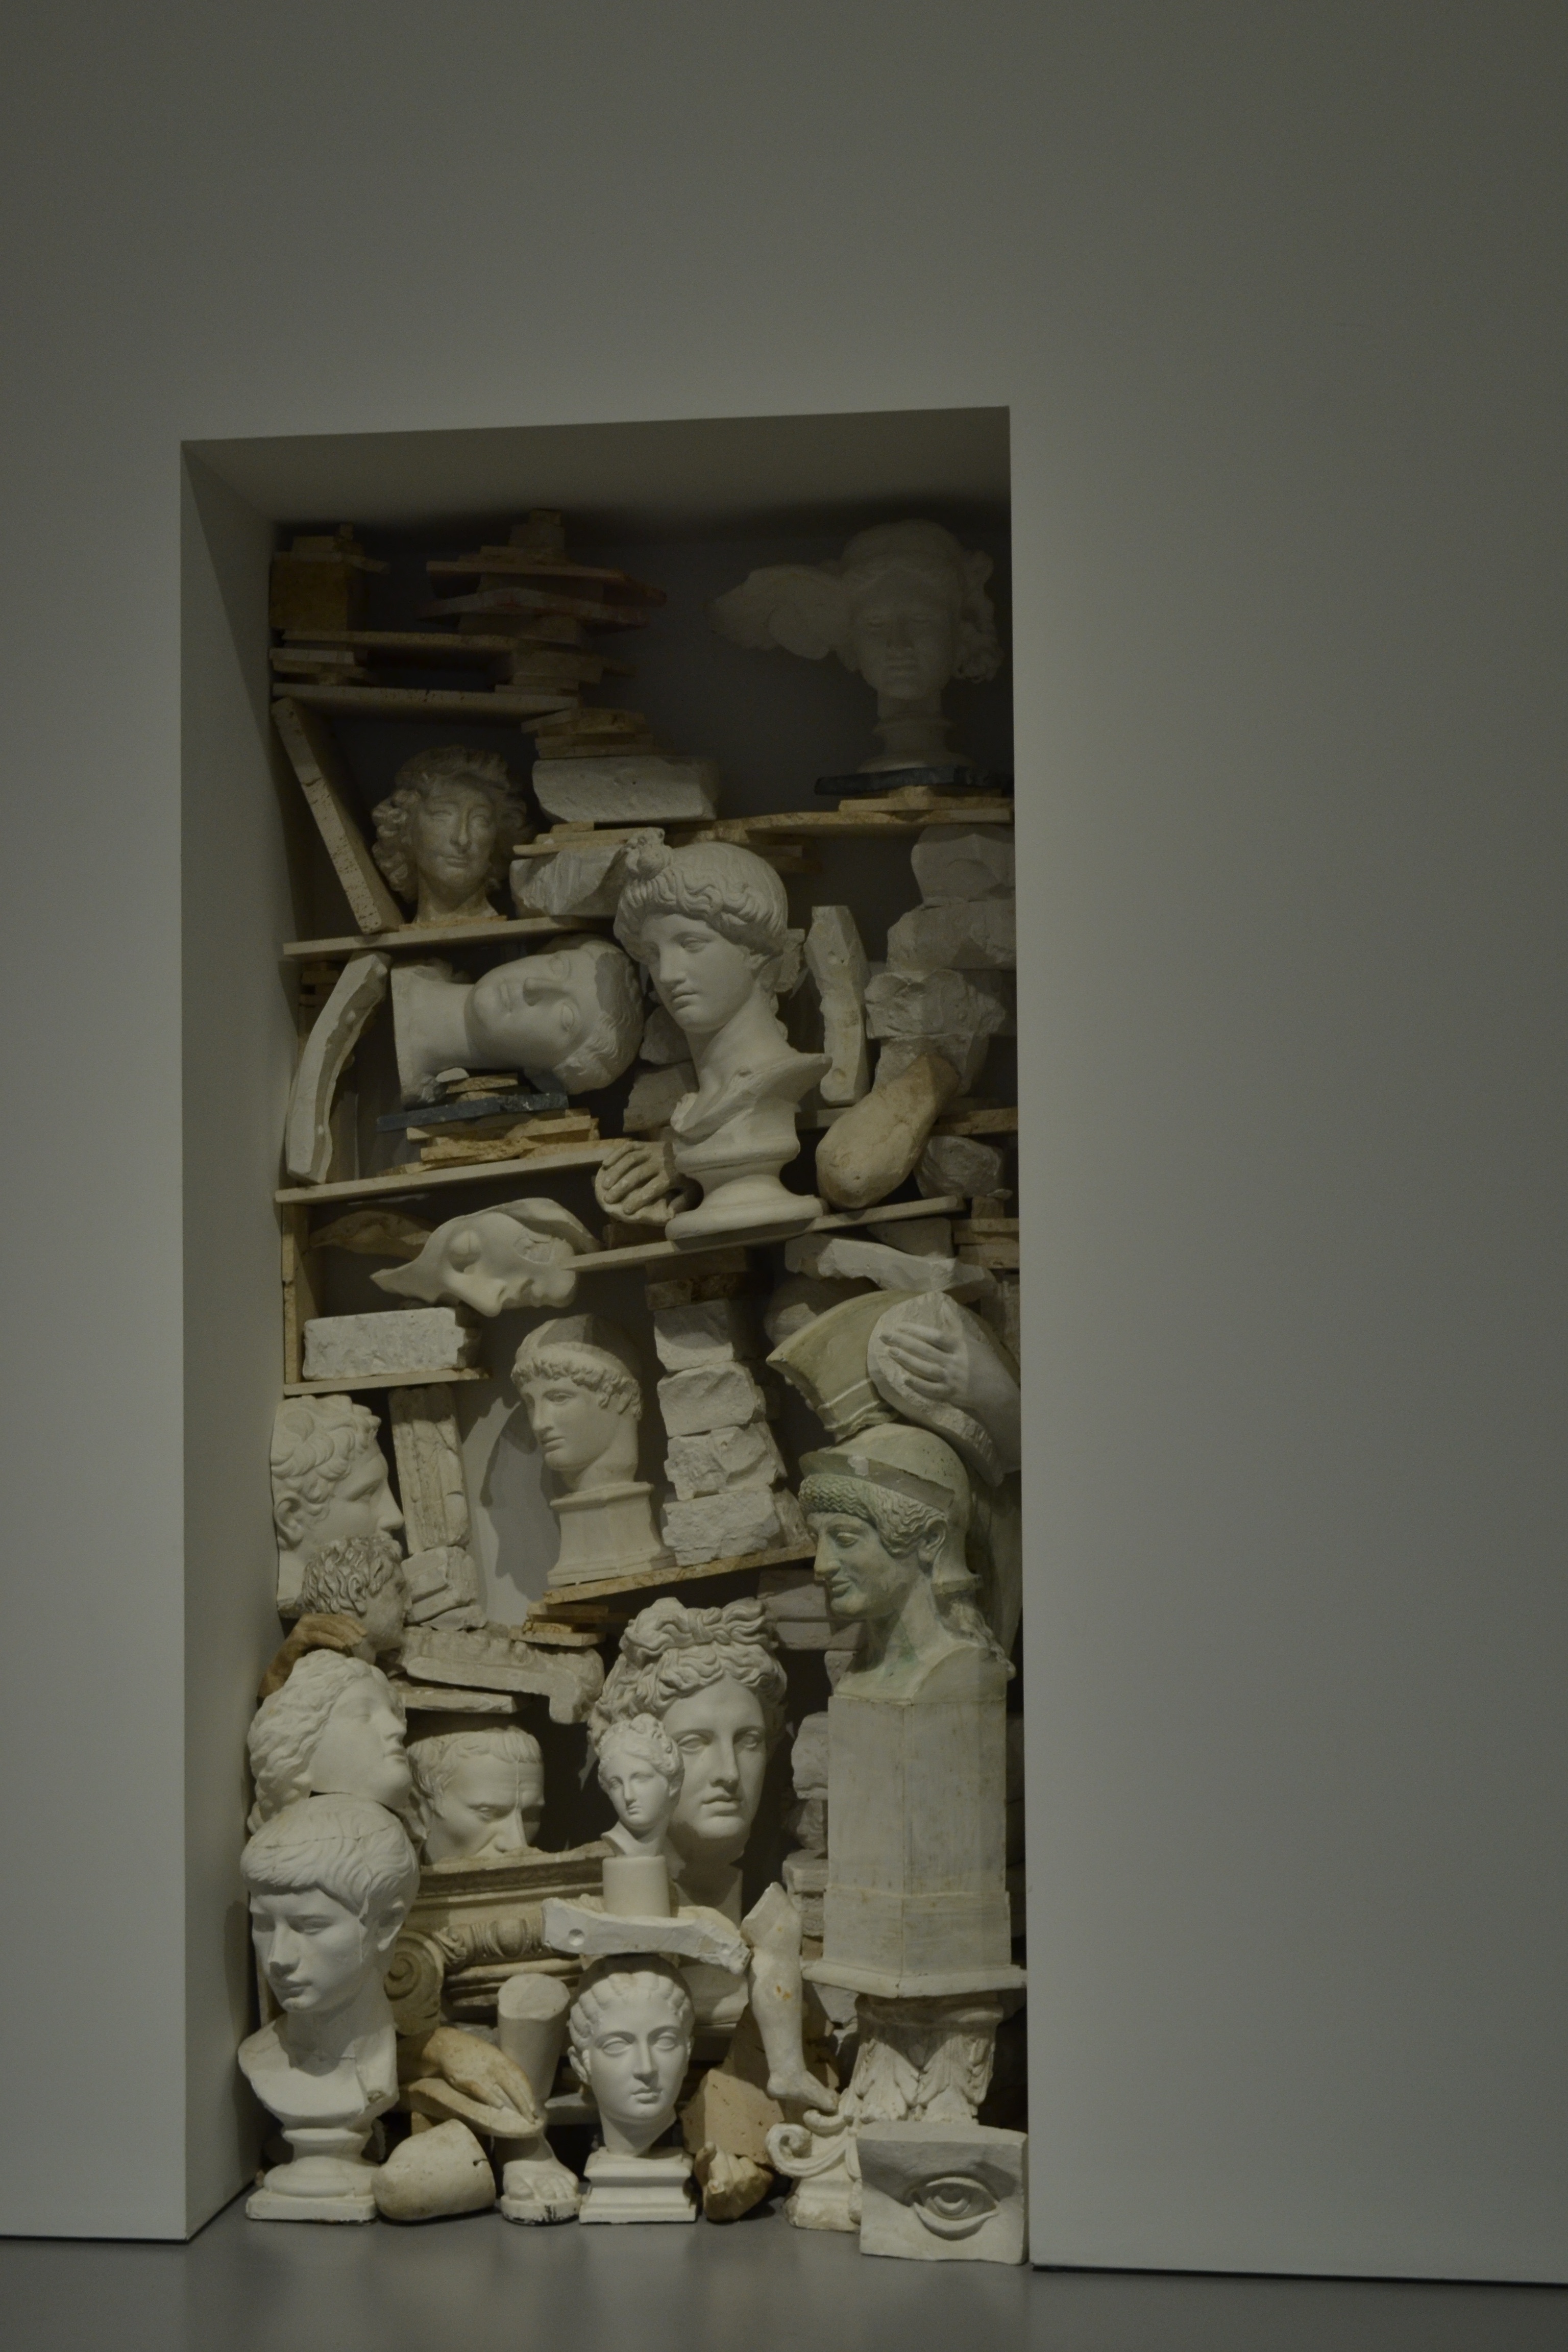
wood, monument, statue, museum, painting, sculpture, art, tourist attraction, carving, relief, modern art, art gallery, ancient history